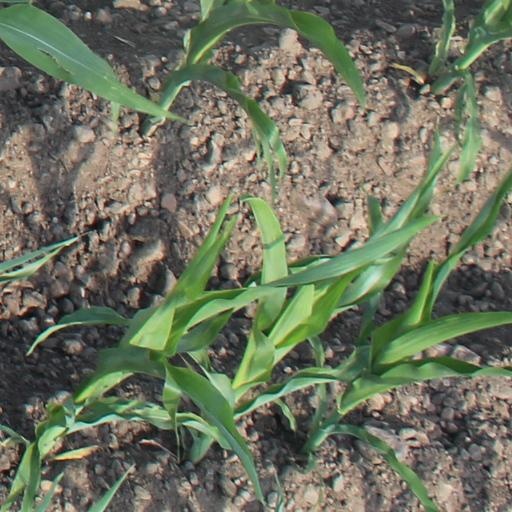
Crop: maize; corn